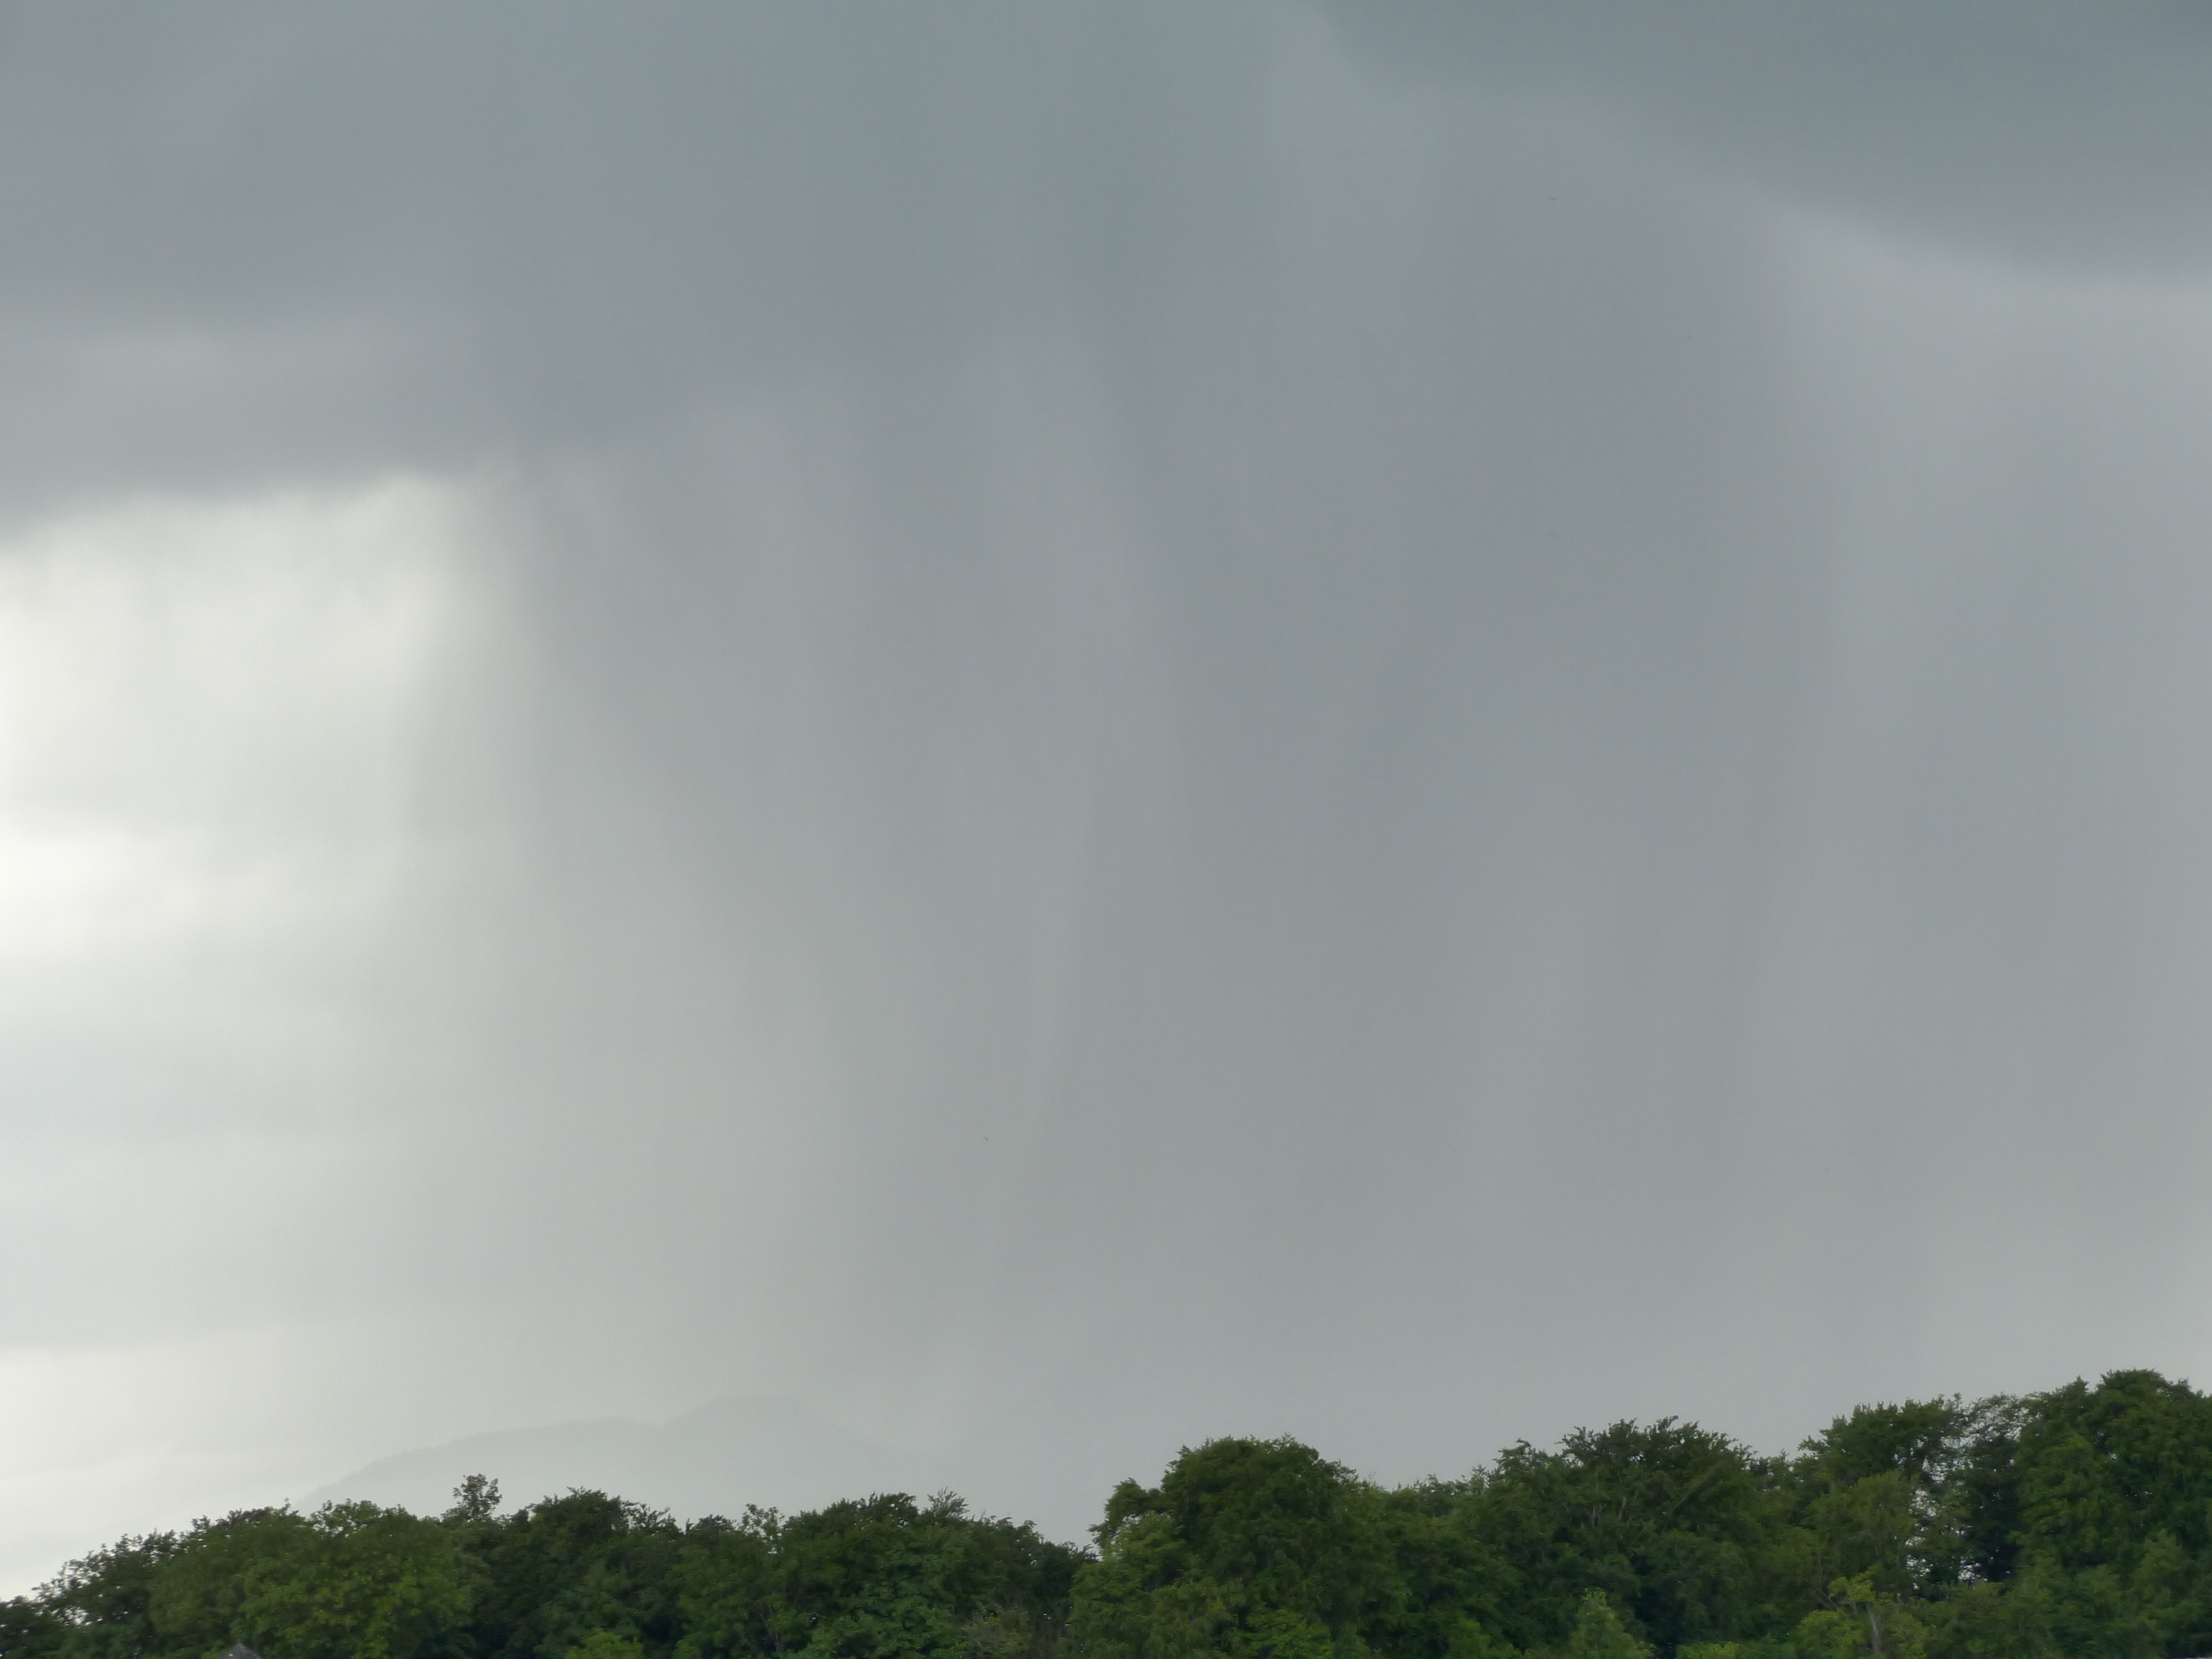
cloud, rain, atmosphere, weather, storm, cumulus, downpour, thunderstorm, cloudburst, rainstorm, phenomenon, rain clouds, str mender rain